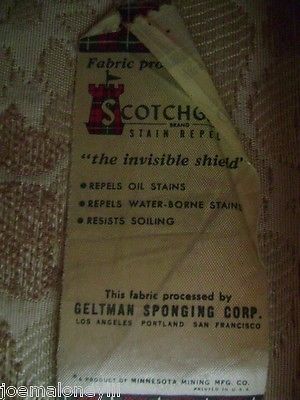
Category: sofa